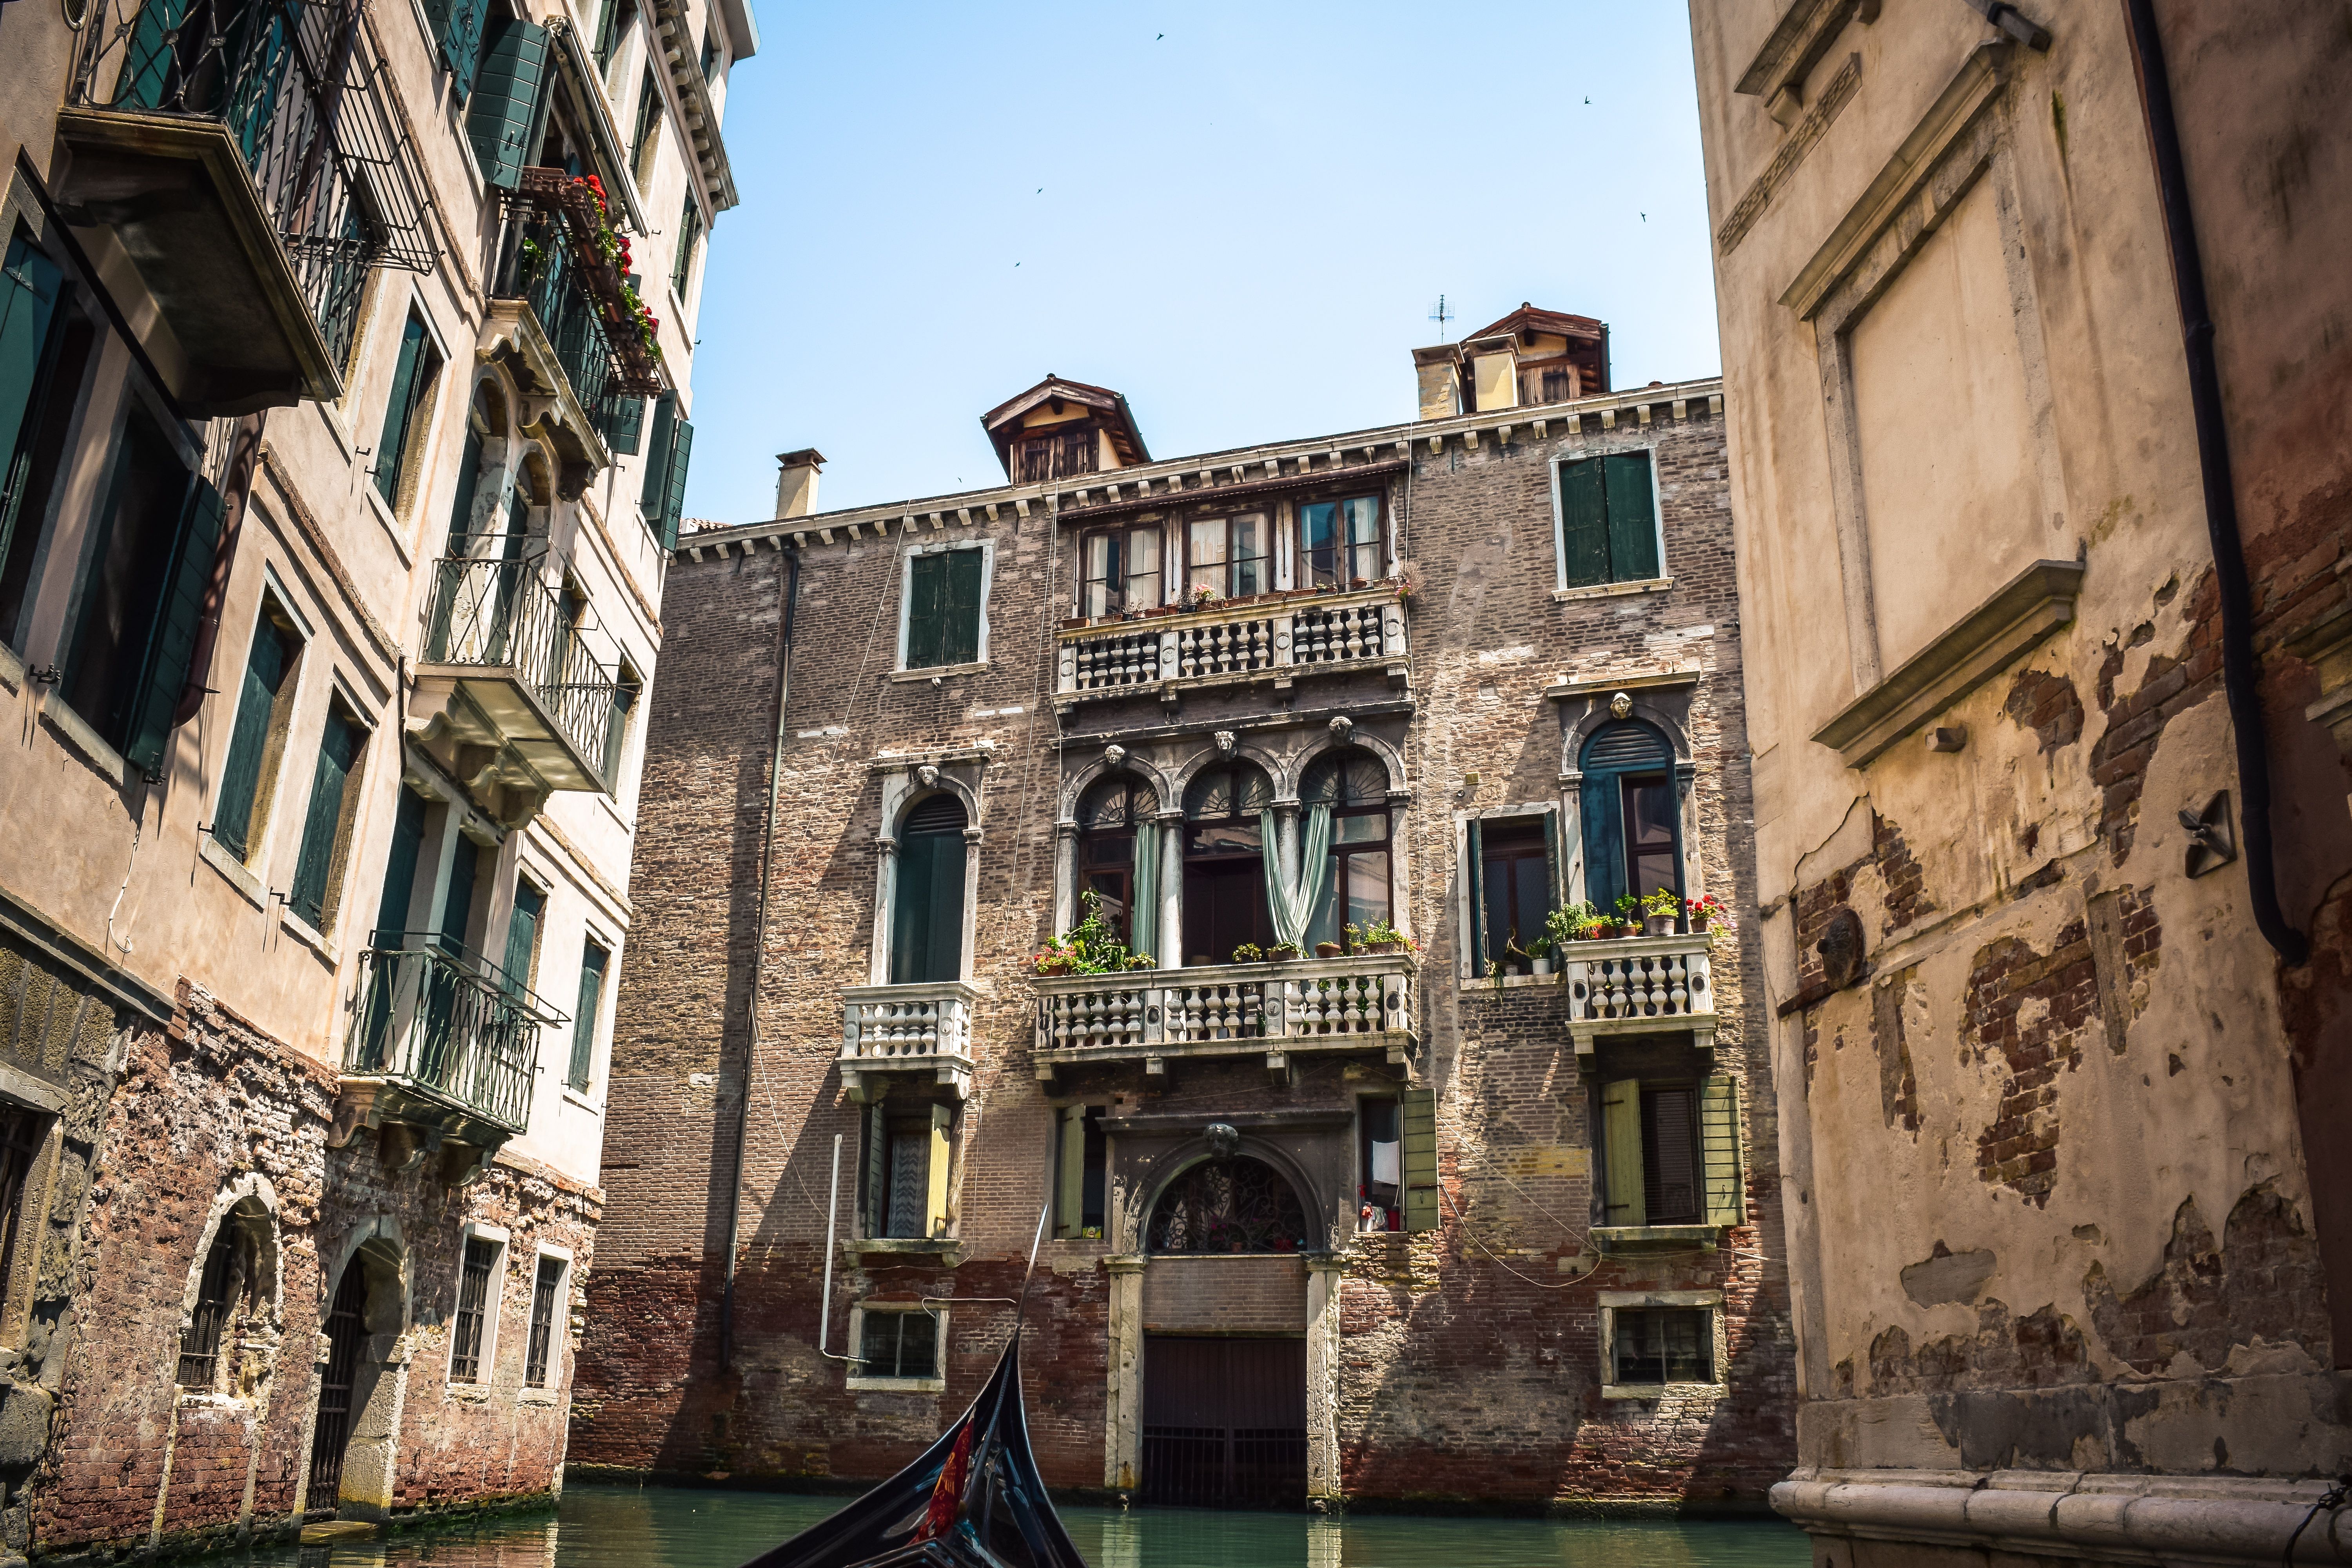
architecture, window, town, building, palace, canal, travel, facade, venice, tourism, waterway, history, estate, middle ages, ancient history